Richard Karn

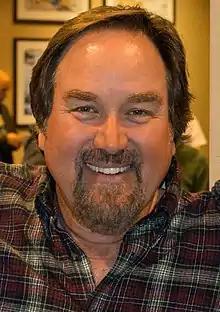
Karn in 2015

Richard Karn (born Richard Karn Wilson; February 17, 1956) is an American actor, author and former game show host. He starred as Al Borland in the ABC series "Home Improvement" and as Fred Peters in the Hulu series "Pen15". Karn was also the fourth host of "Family Feud" from 2002 to 2006.